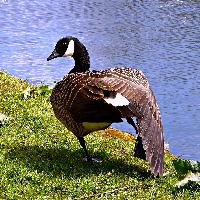
Weather: sun or clear